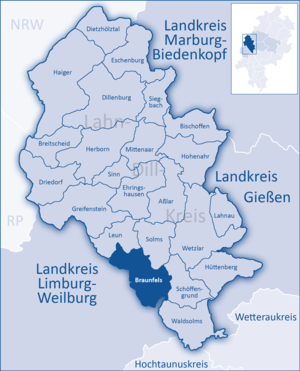
Braunfels
Map
Braunfels er en kurby og en bykommune i landkreis Lahn-Dill-Kreis i den tyske delstat Hessen.